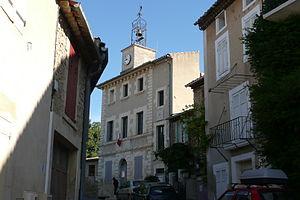
Mairie à Vaugines.
Vaugines est une commune française située dans le département de Vaucluse, en région Provence-Alpes-Côte d'Azur.